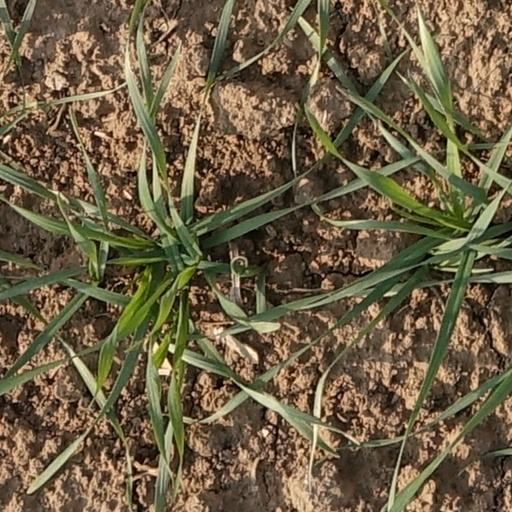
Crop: wheat